Dorab wolf-herring

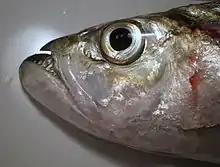
Dorab wolf-herring head

The dorab wolf-herring have slender, elongated bodies. They are commonly about in length and weigh between .